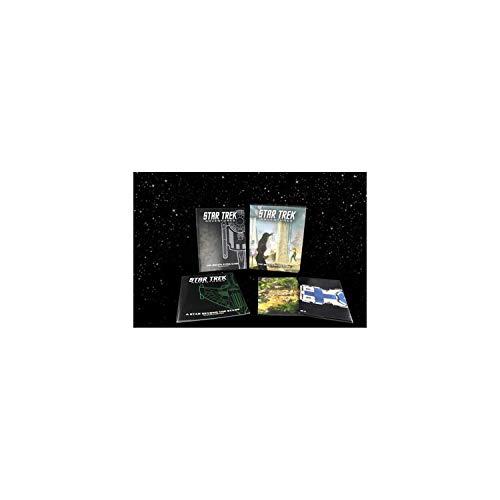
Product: Modiphius Games Star Trek Adventures Starter Set
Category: Toys & Games | Games & Accessories | Card Games
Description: A starter set with everything you need for roleplaying in the Star Trek Galaxy.
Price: $26.93
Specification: ProductDimensions:1.8x9x11.5inches|ItemWeight:1.5pounds|ShippingWeight:1.51pounds(Viewshippingratesandpolicies)|ASIN:B07F2P93XM|Itemmodelnumber:B07F2P93XM|Manufacturerrecommendedage:12yearsandup